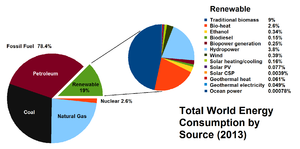
Vedvarende energi
I 2013 udgjorde vedvarende energi 19% af verdens totale energiforbrug.
Vedvarende energi er energi som kommer fra vedvarende kilder, altså kilder som inden for et menneskes levetid er uudtømmelige, såsom sollys, vind, nedbør, tidevand, bølger og jordvarme, det sidste også kaldet geotermisk energi. Vedvarende energi anvendes især på fire områder: elproduktion, fjernvarme, transport og energiforsyning i afsides egne, hvor der ikke er forsyningslinjer.